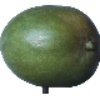
Label: mango